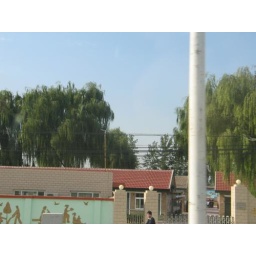
i tried to get the wall light blue wall but it only showed up in the bottom left